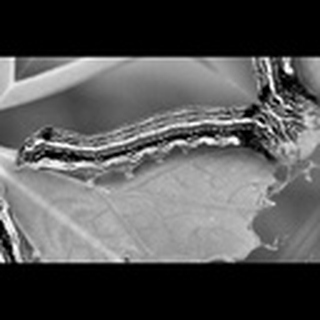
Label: cotton_army_worm